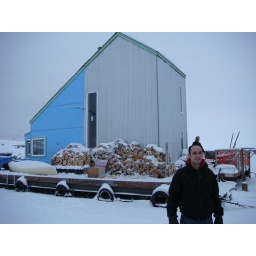
Justin in front of a friend's house boat that is now frozen on the lake.